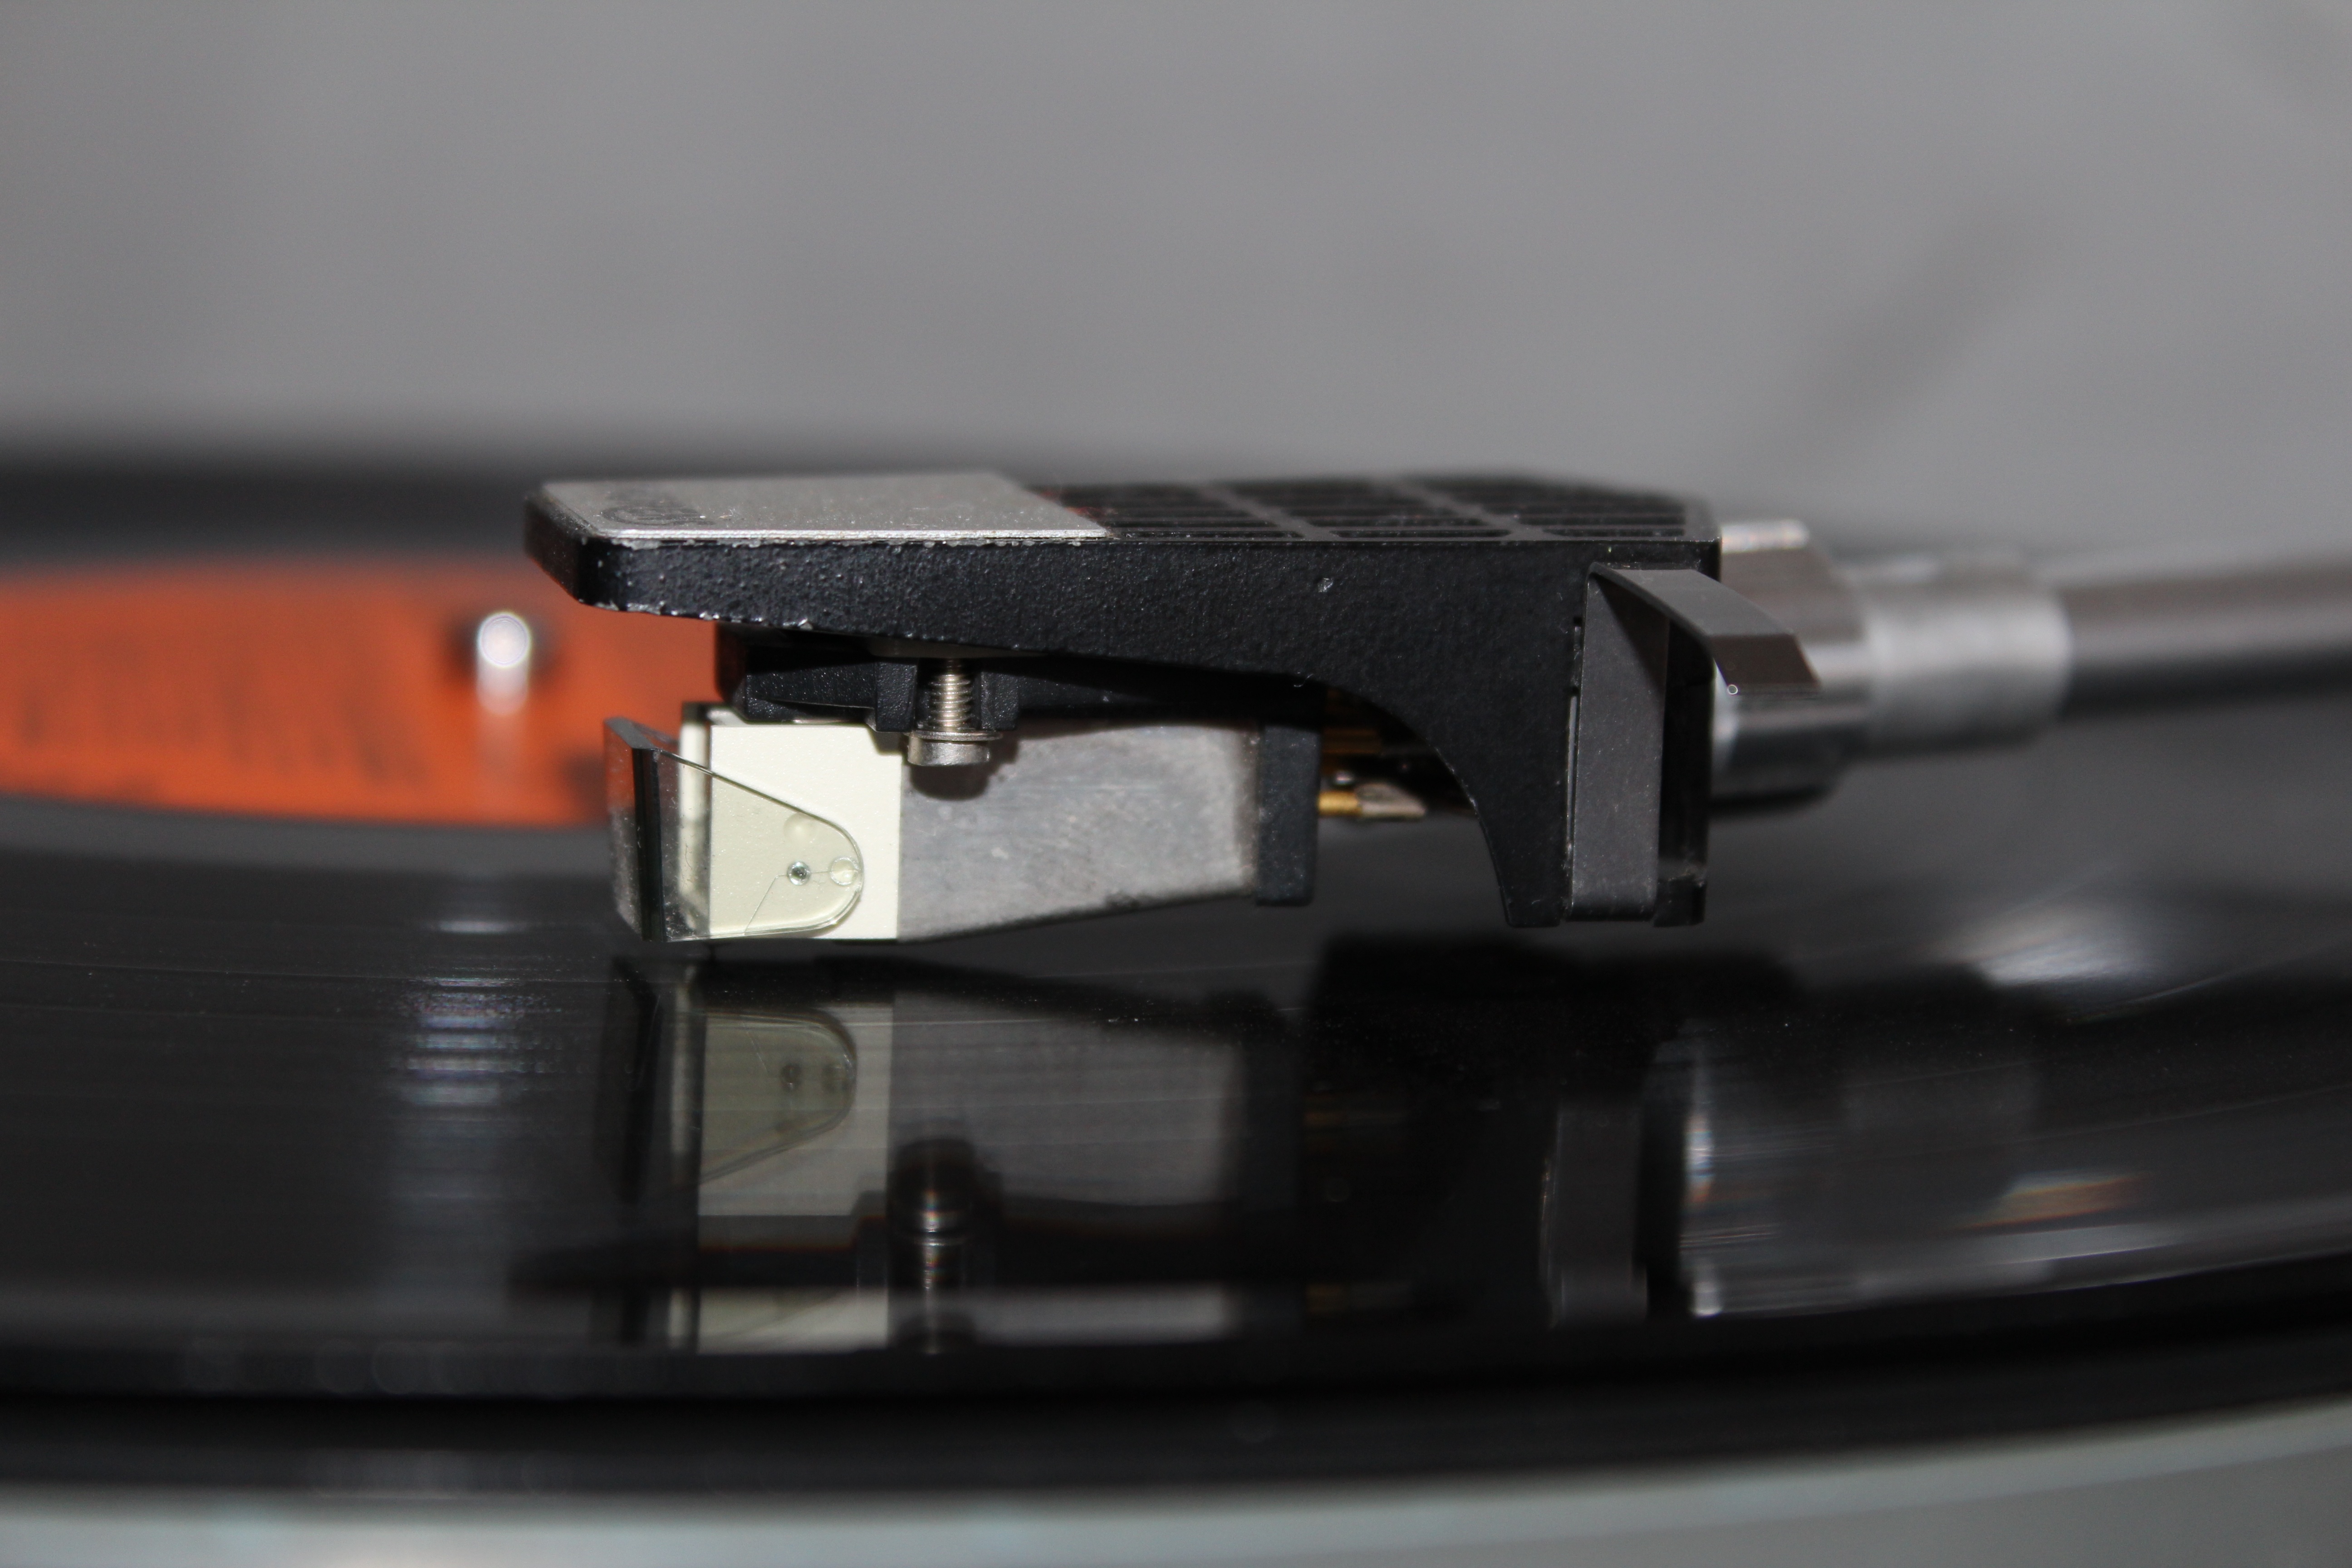
music, vinyl, vintage, retro, record player, bumper, glasses, gun, eyewear, lp, firearm, trigger, automotive exterior, vision care, bowed string instrument, thorens, thorens td 165